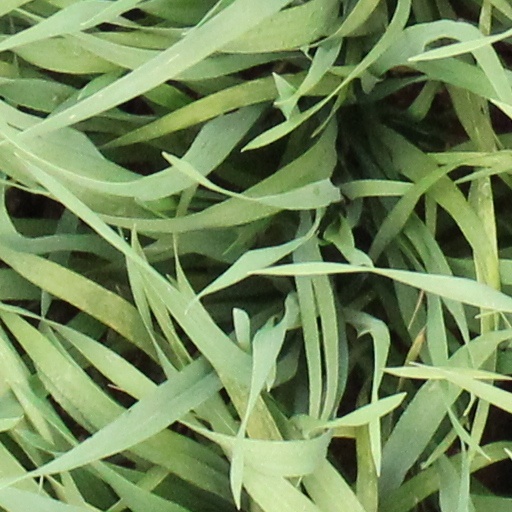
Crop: wheat